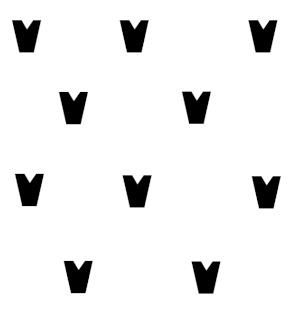
Motif tricot norvégien en forme de V
Le tricot norvégien est un tricot réalisé entièrement en rond qui se caractérise par des motifs décoratifs de coloris différents que la majorité des gens dans le monde associe au folklore et à la culture des campagnes de la Norvège centrale et méridionale. Il dépasse néanmoins rarement les trois couleurs et emprunte ses motifs à la flore scandinave, la faune locale, le climat nordique et la vie quotidienne des Norvégiens. Certains motifs proviennent d’une tradition ancestrale que le tricot partage avec les autres activités de l’industrie à domicile typiquement norvégienne comme la broderie, la sculpture sur bois ou le rosemaling. Très encadré à partir du XIXᵉ siècle par les associations regroupant les artisans à domicile qui craignaient surtout une perte de qualité et d'authenticité, le tricot norvégien passera lentement de la production domestique à la mécanisation et l'industrialisation dans une économie mondialisée où il faut inévitablement combattre l'imitation et la contrefaçon.